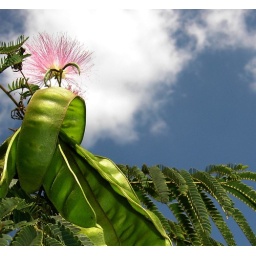
Mimosa flower and seed pods against a Fall sky in Tennessee.